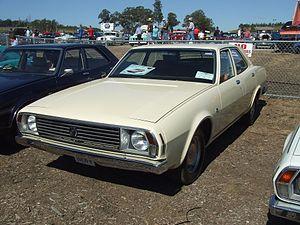
British Leyland, de son nom complet British Leyland Motor Corporation Ltd, est un ancien conglomérat d'ingénierie et de fabrication automobile anglais fondé à Londres en 1968 par la fusion de Leyland Motor Corp Ltd et de British Motor Holdings Ltd. Le groupe a été partiellement nationalisé en 1975 quand le gouvernement britannique a créé le holding British Leyland Limited, rebaptisé BL PLC en 1978.